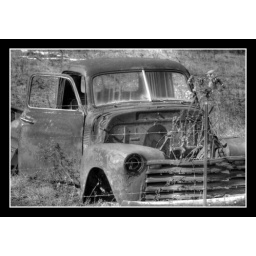
No idea how a right hand drive old truck like this ended up in the mountains of North Carolina